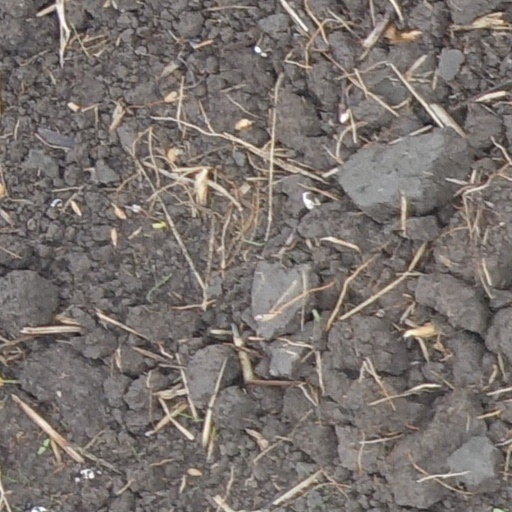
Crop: wheat